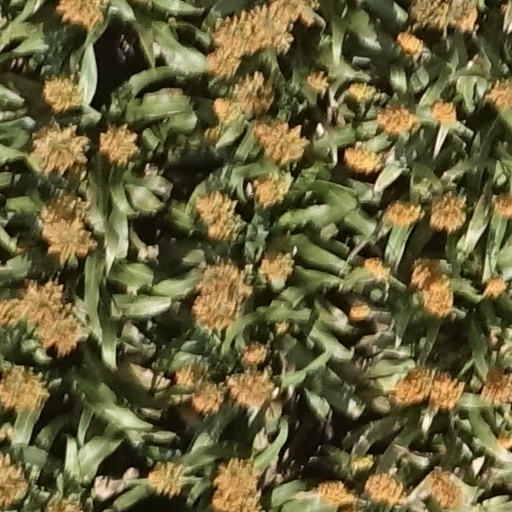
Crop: sorghum